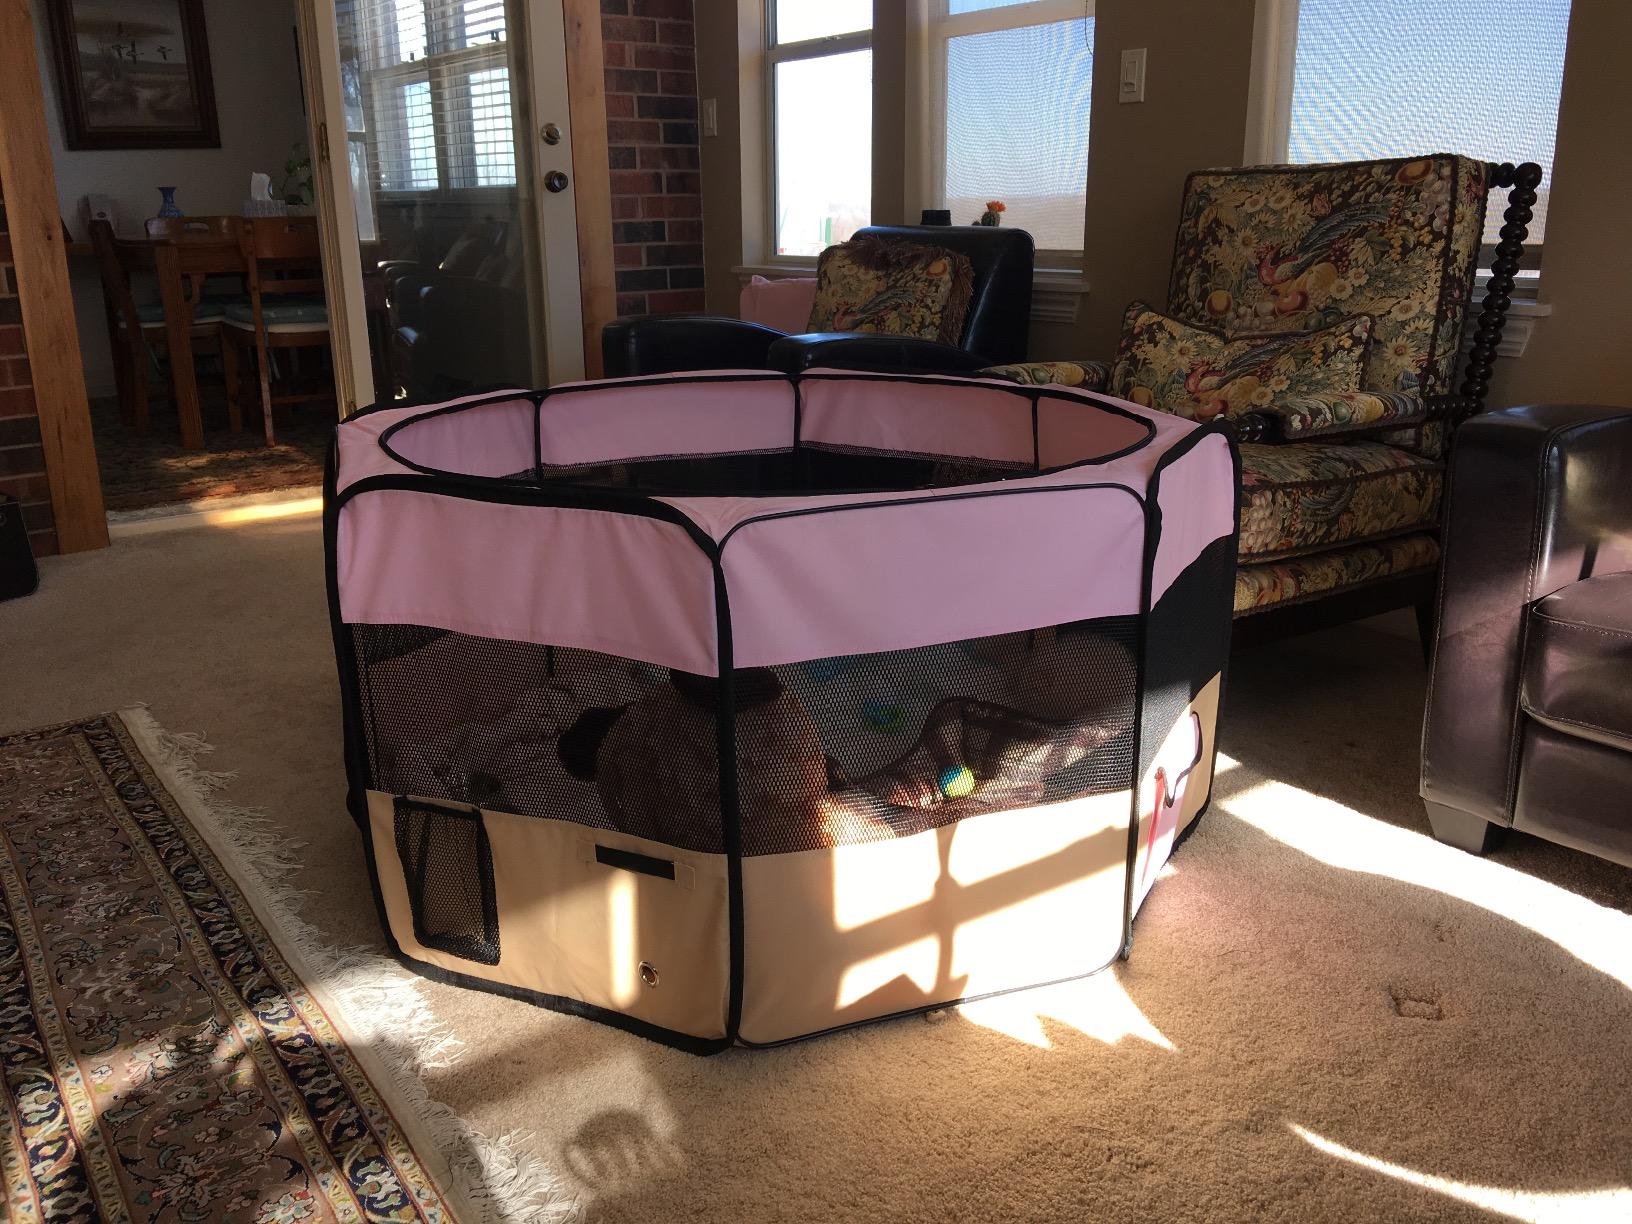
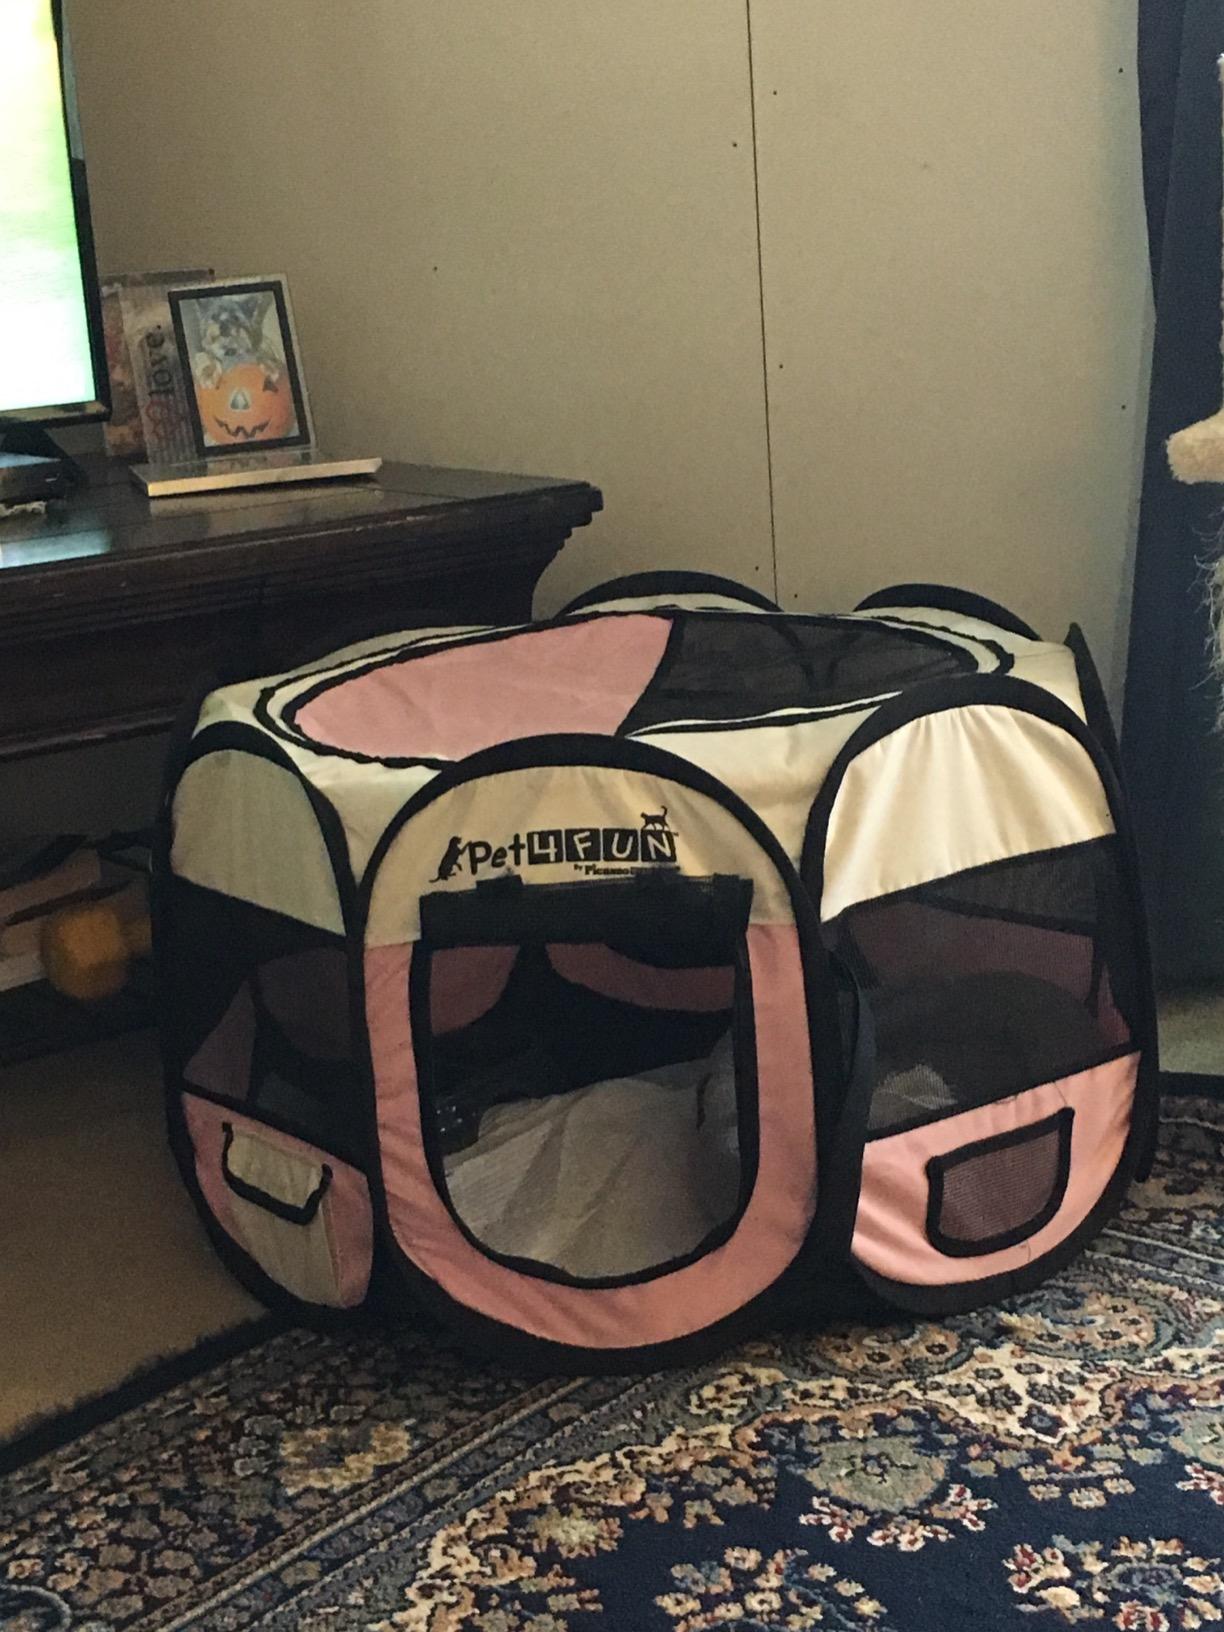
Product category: items_kennel
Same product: no